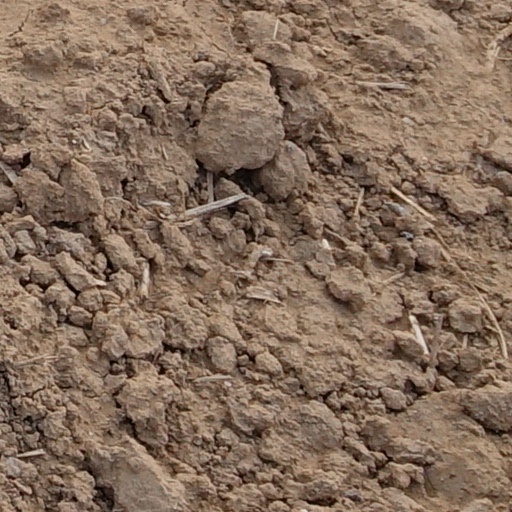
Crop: wheat